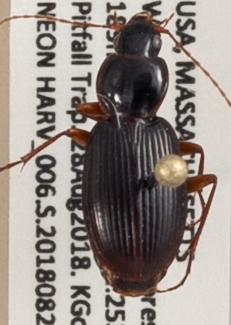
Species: Synuchus impunctatus
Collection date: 2018-08-28
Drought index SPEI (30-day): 1.69
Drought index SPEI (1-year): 1.13
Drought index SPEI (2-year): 1.01